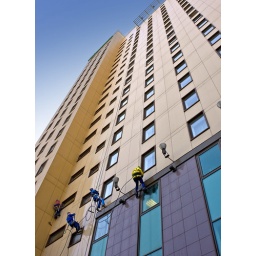
Workers on Prospekt Mira descending a building as they clean window by window. By Vladimir Filonov.